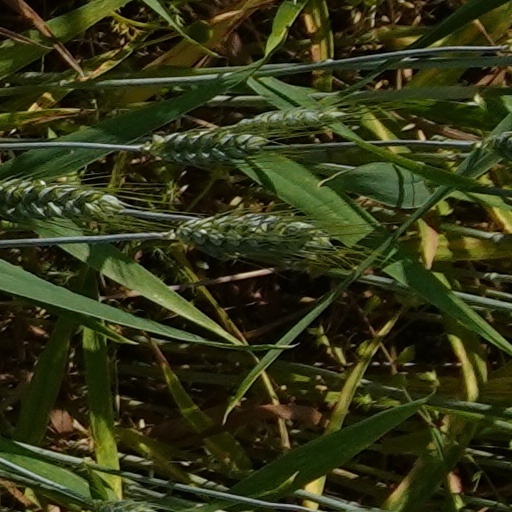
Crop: wheat